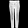
Label: Trouser